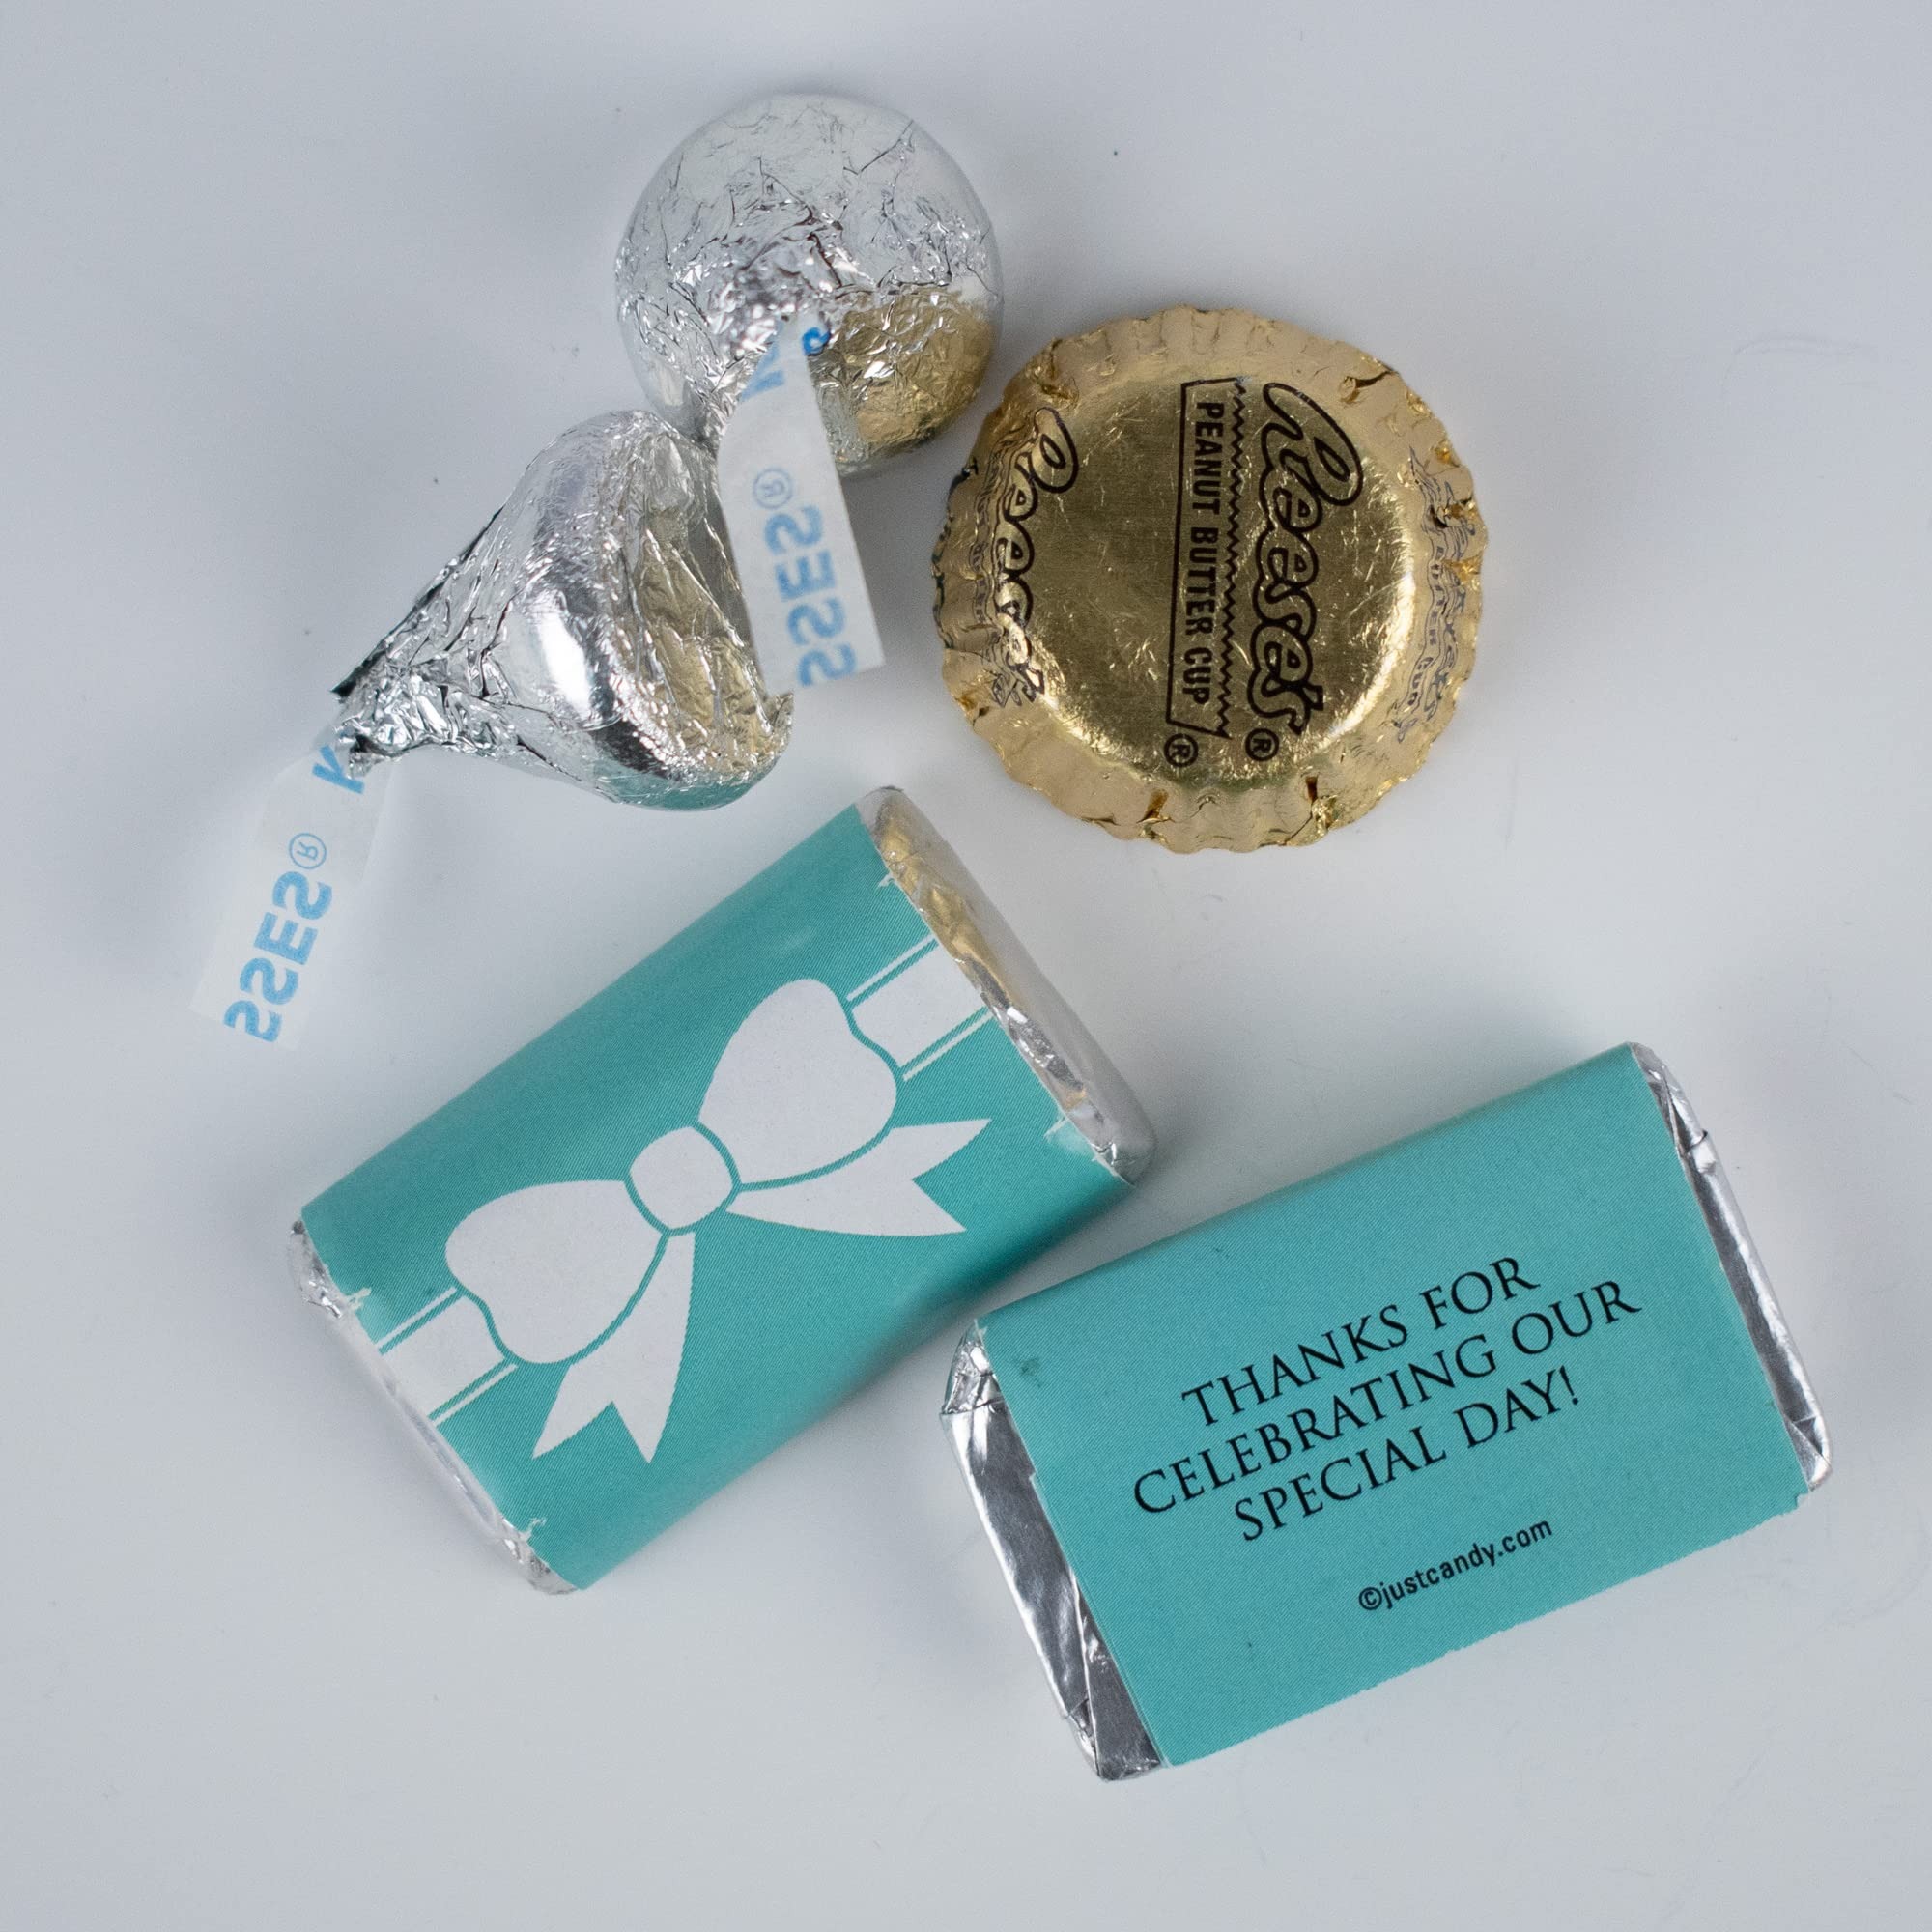
Item Name: Wedding Candy 1.75 lbs (approx 105 pcs) Chocolate Mix - Tiffany Bow Bridal Shower Favors
Bullet Point 1: Chocolate Candy Favors: 1.75 lbs of chocolate mix with tiffany bow design
Bullet Point 2: Bridal Shower Candy: Perfect for bridal showers and wedding receptions
Bullet Point 3: Just Candy Brand: Made by Just Candy, a leading candy brand
Bullet Point 4: 180 Pieces: Comes in a 3 lb bag with 180 pieces of chocolate candy
Bullet Point 5: Dark Chocolate Mix: Contains 48 oz of dark chocolate mixed with other ingredients
Product Description: These bulk Wedding Candy mixes are guaranteed to sweeten your big day. Select from four designs to best match your wedding theme or colors. Each mix contains wrapped Miniatures and Kisses. Depending on the design you choose the mix will either contain Reese Peanut butter cups or Just Candy Peanut Butter Cups.
Value: 48.0
Unit: Ounce

Price: 42.99